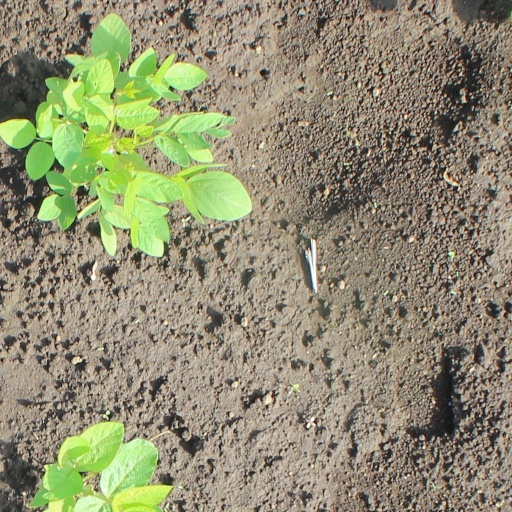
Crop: soybean